Answer in natural language. Is brown colour countertop lx in front of Window? Choose between the following options: yes or no
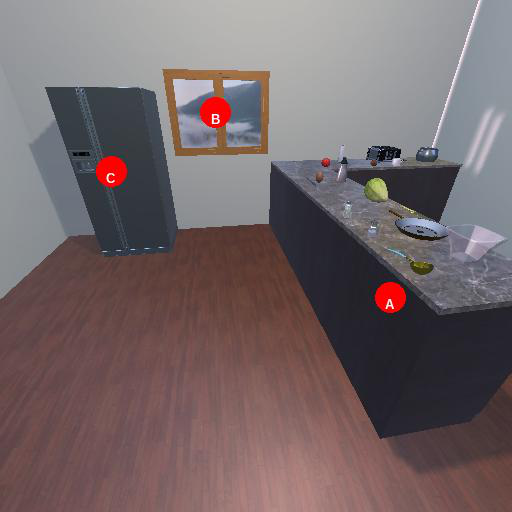
<answer>no</answer>